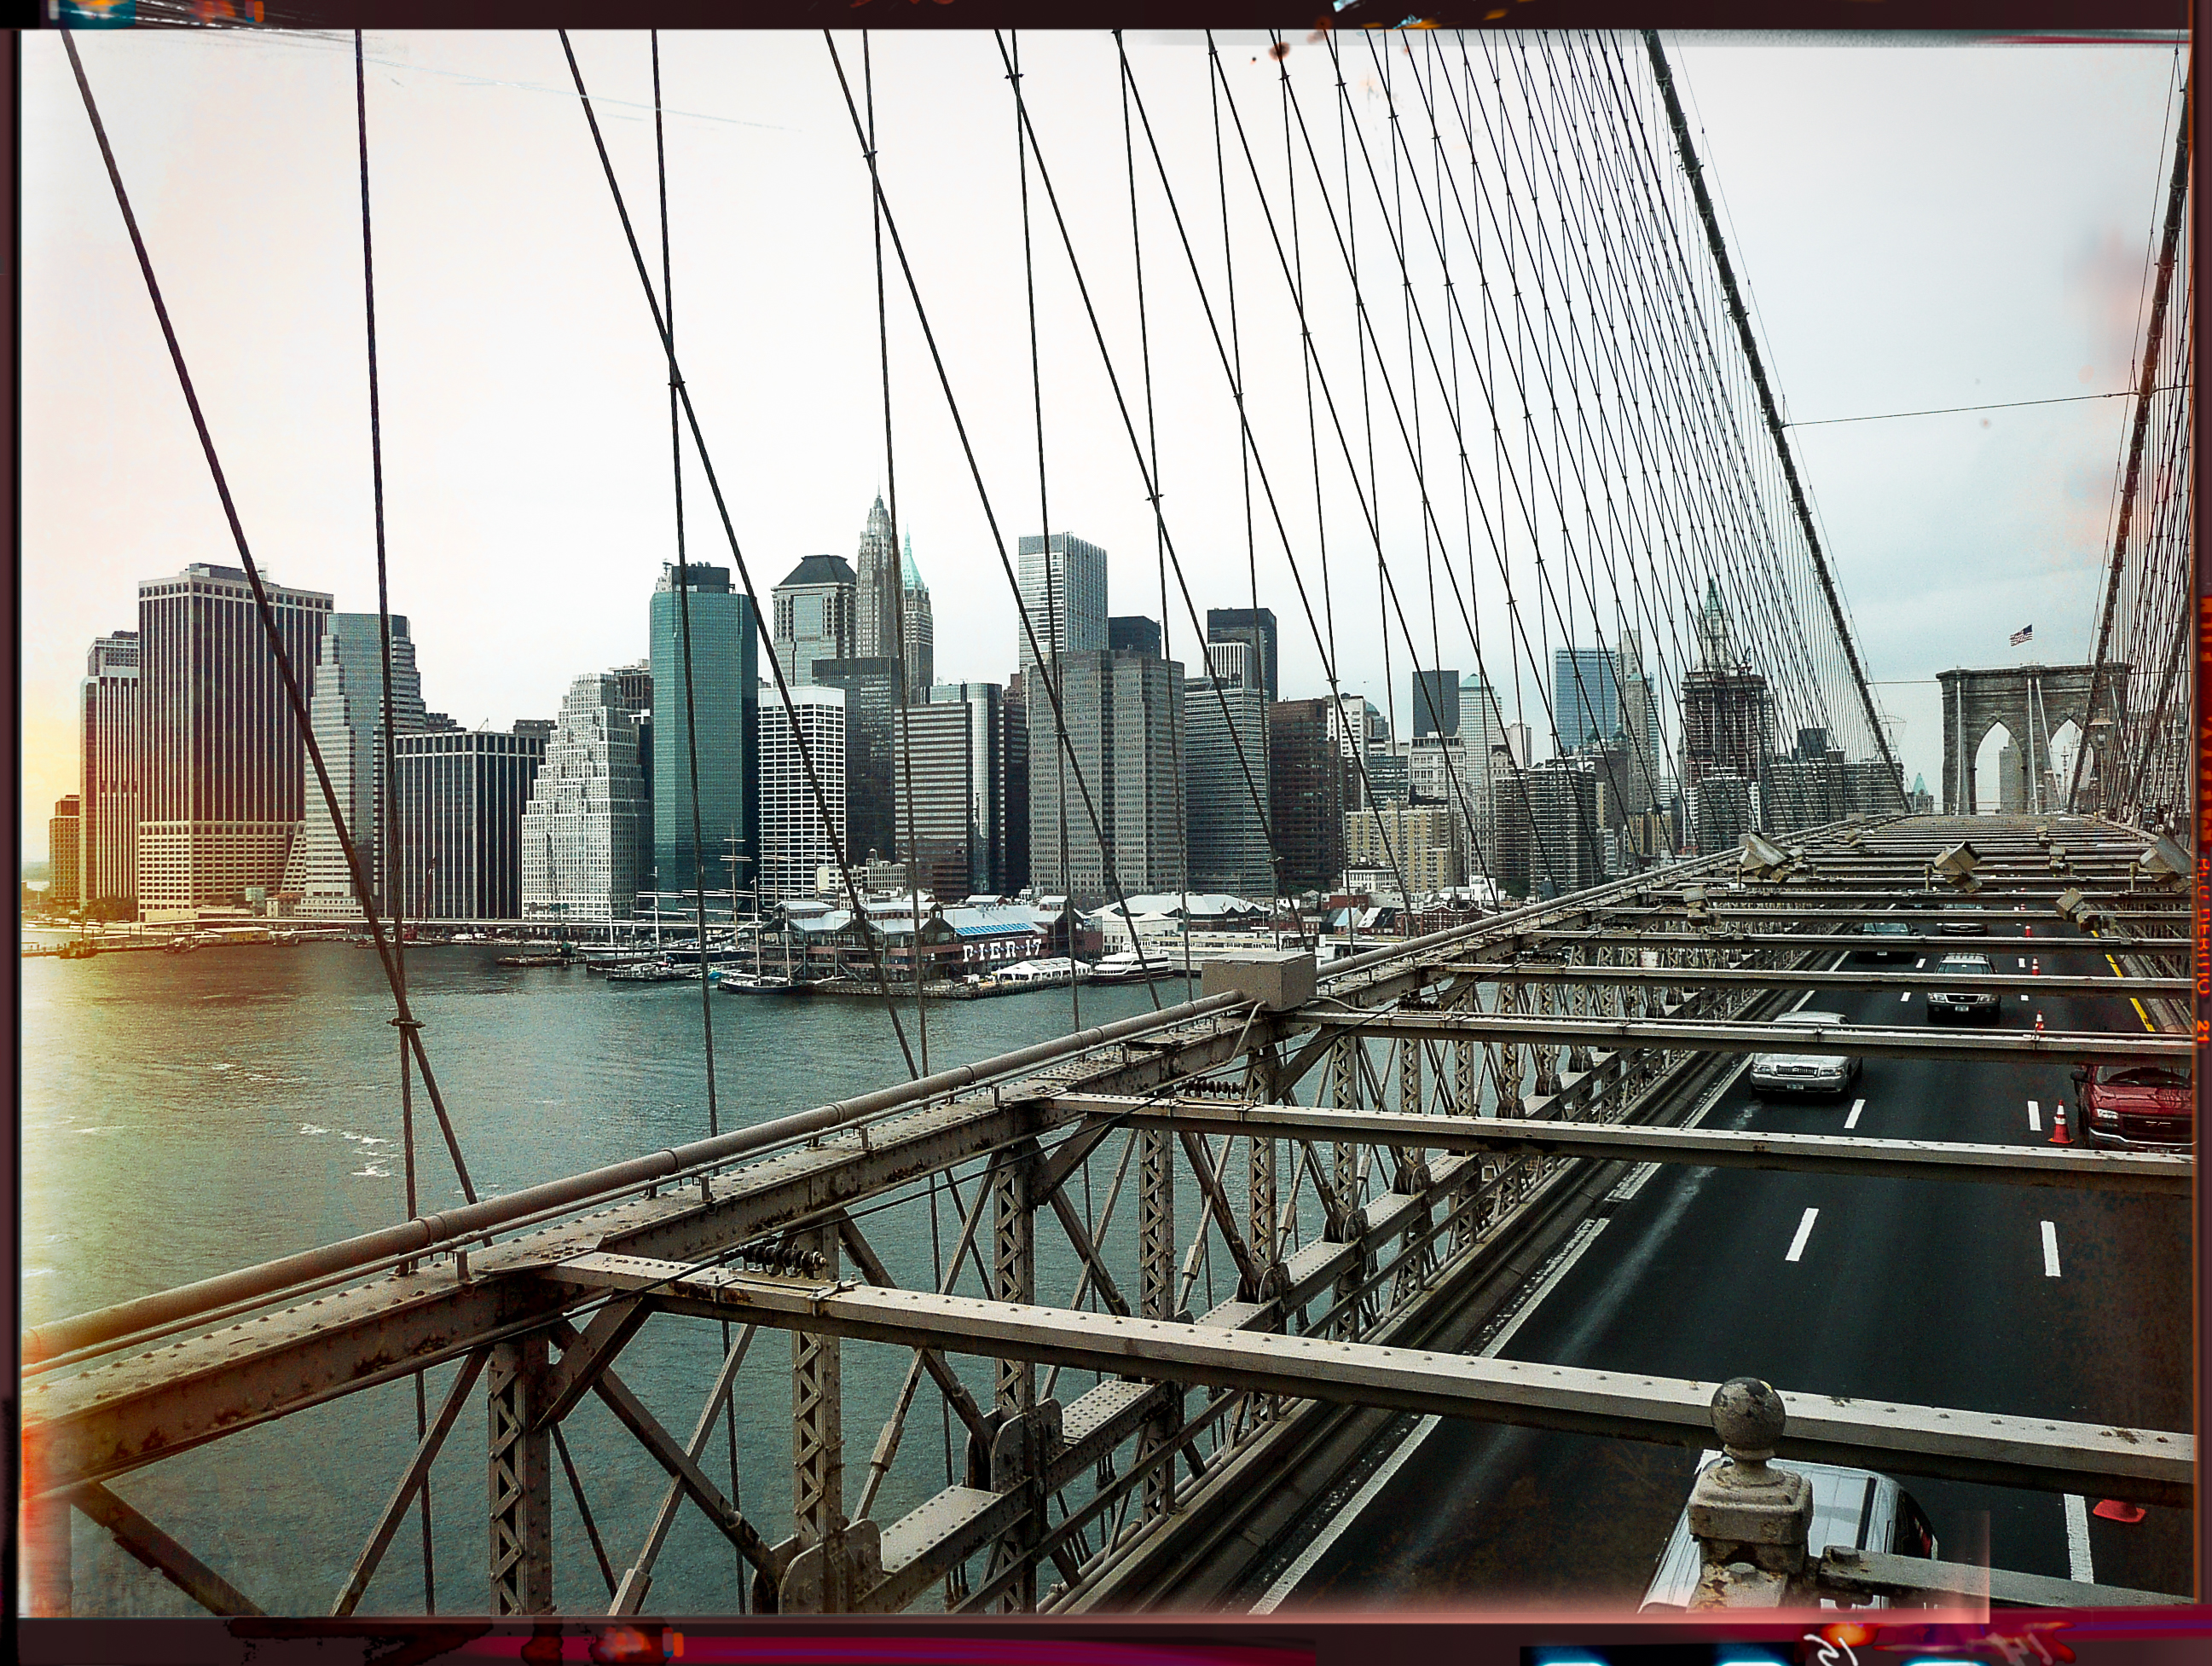
dock, architecture, bridge, skyline, skyscraper, cityscape, downtown, reflection, vehicle, landmark, brooklyn, waterway, new, york, urban area